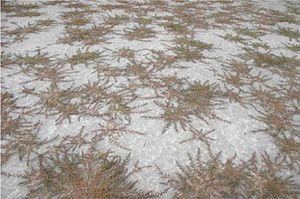
Suaeda pannonica est une plante appartenant à la famille des Amaranthaceae et au genre Suaeda.